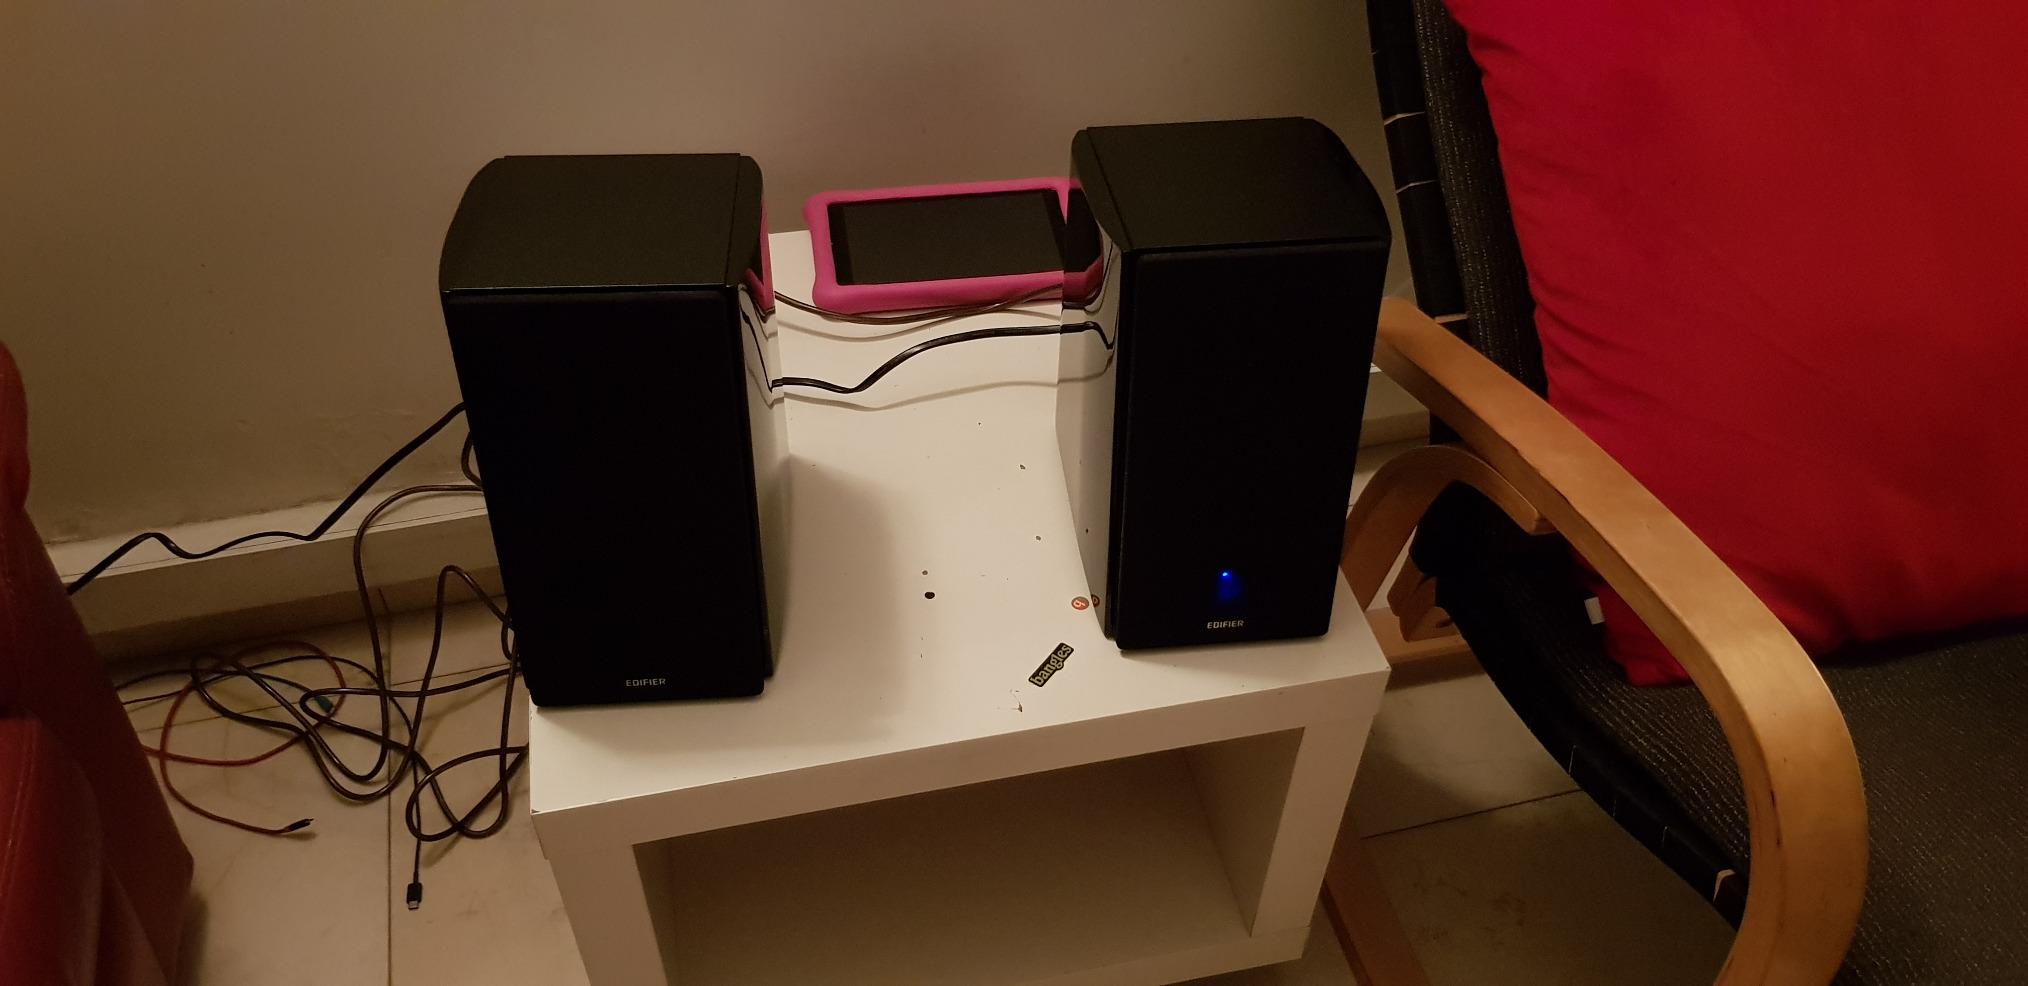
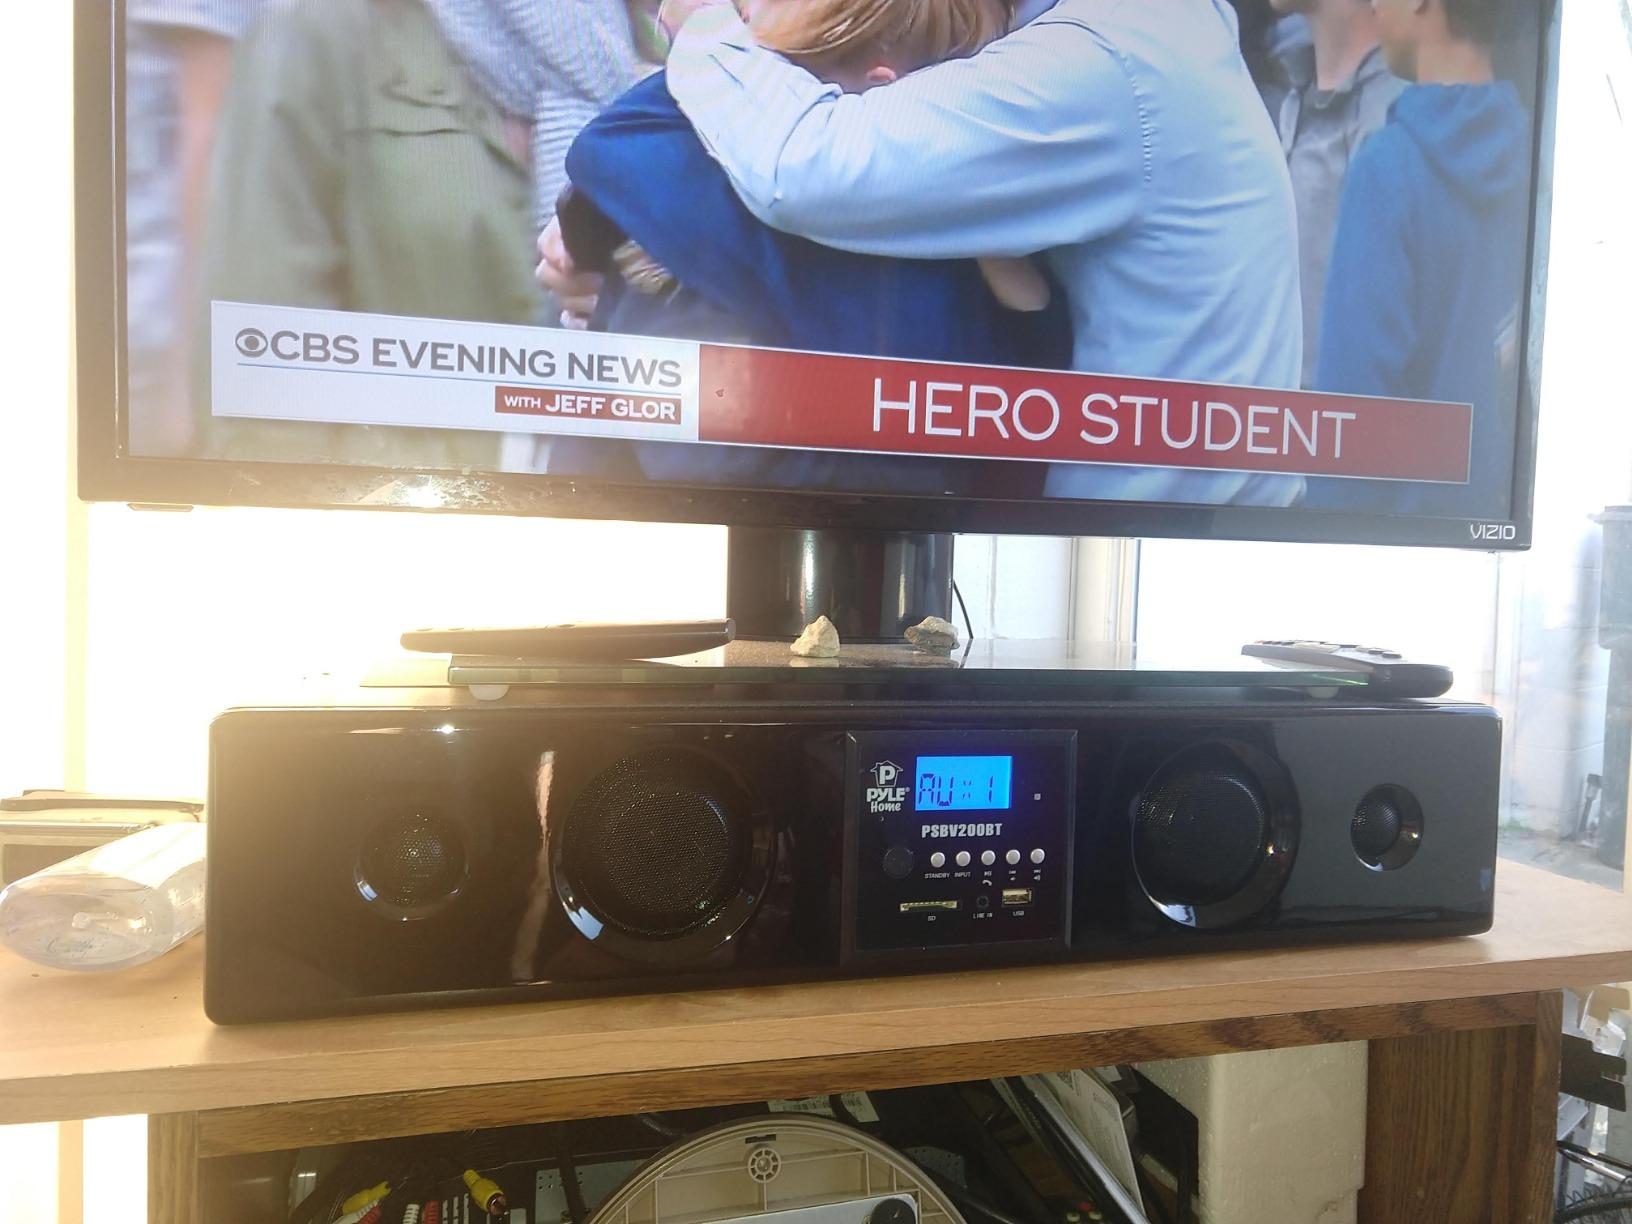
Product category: speaker
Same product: no